History of African Americans in Boston

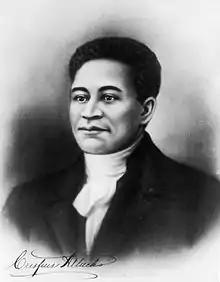
Crispus Attucks

In 1638, a number of African Americans arrived in Boston as slaves on the ship "Desiré" from New Providence Island in the Bahamas. They were the first black people in Boston on record; others may have arrived earlier.